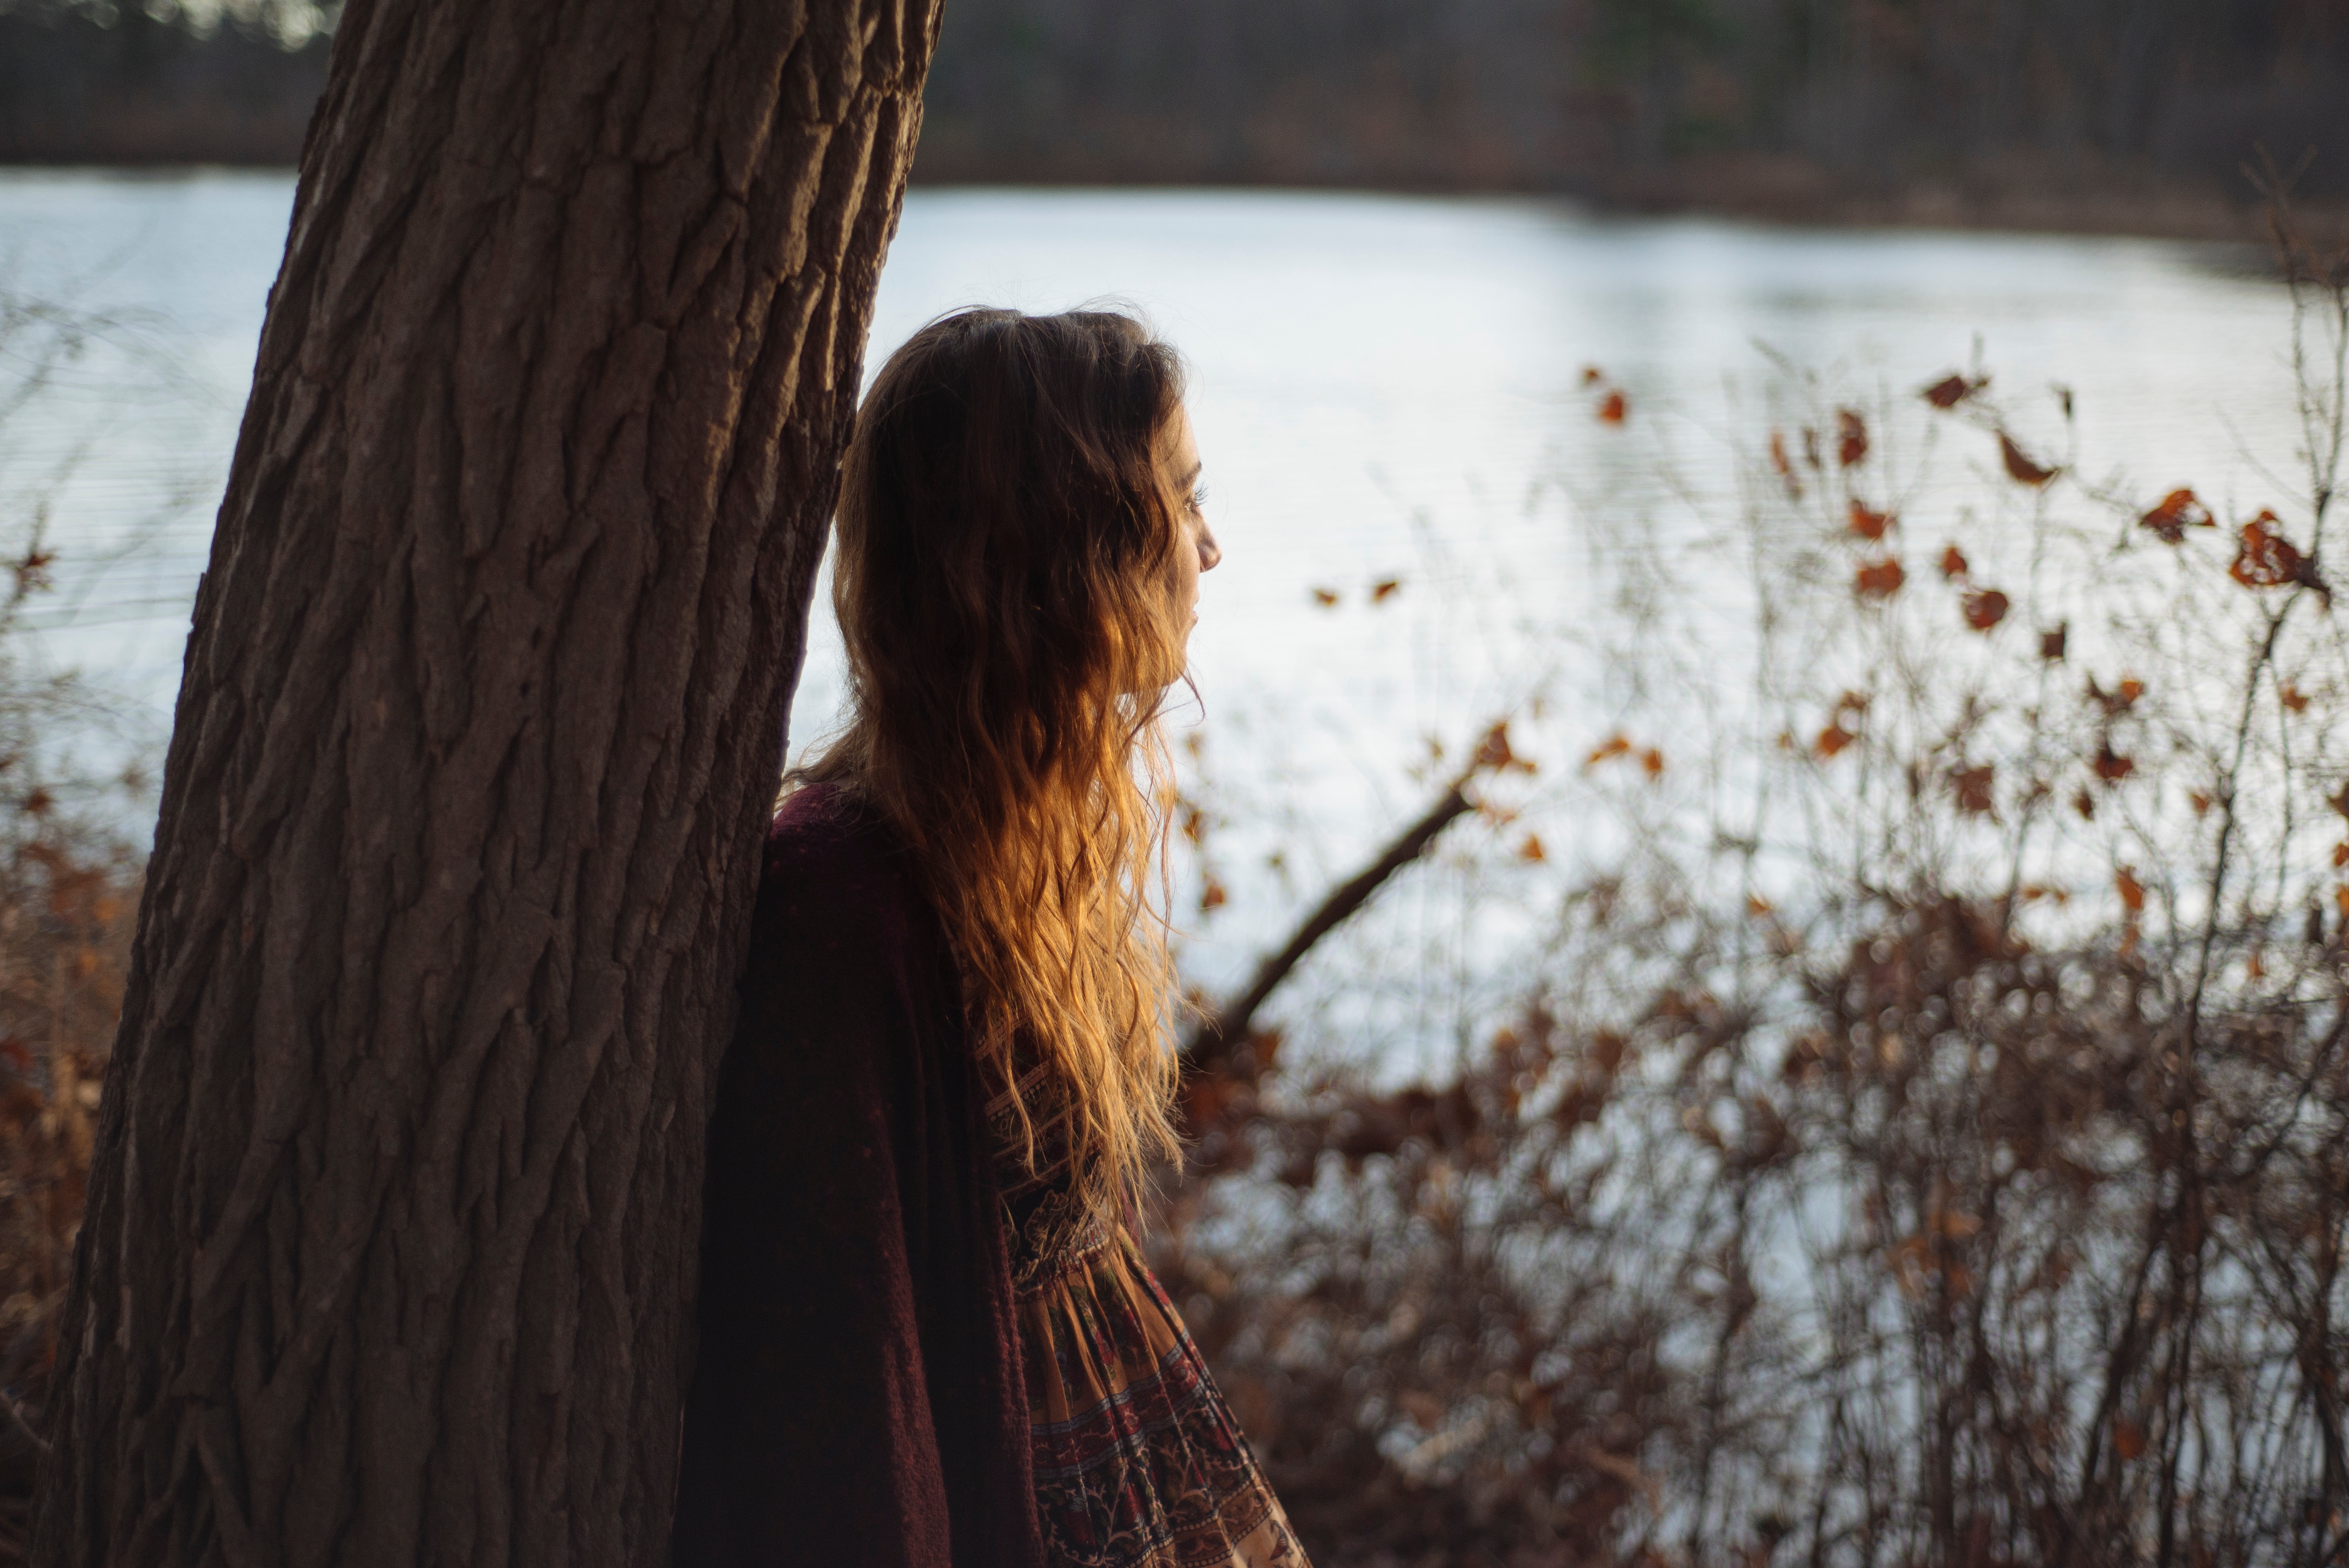
tree, nature, snow, winter, plant, wood, girl, woman, sunlight, morning, leaf, flower, spring, color, autumn, weather, season, boho, beauty, free spirit